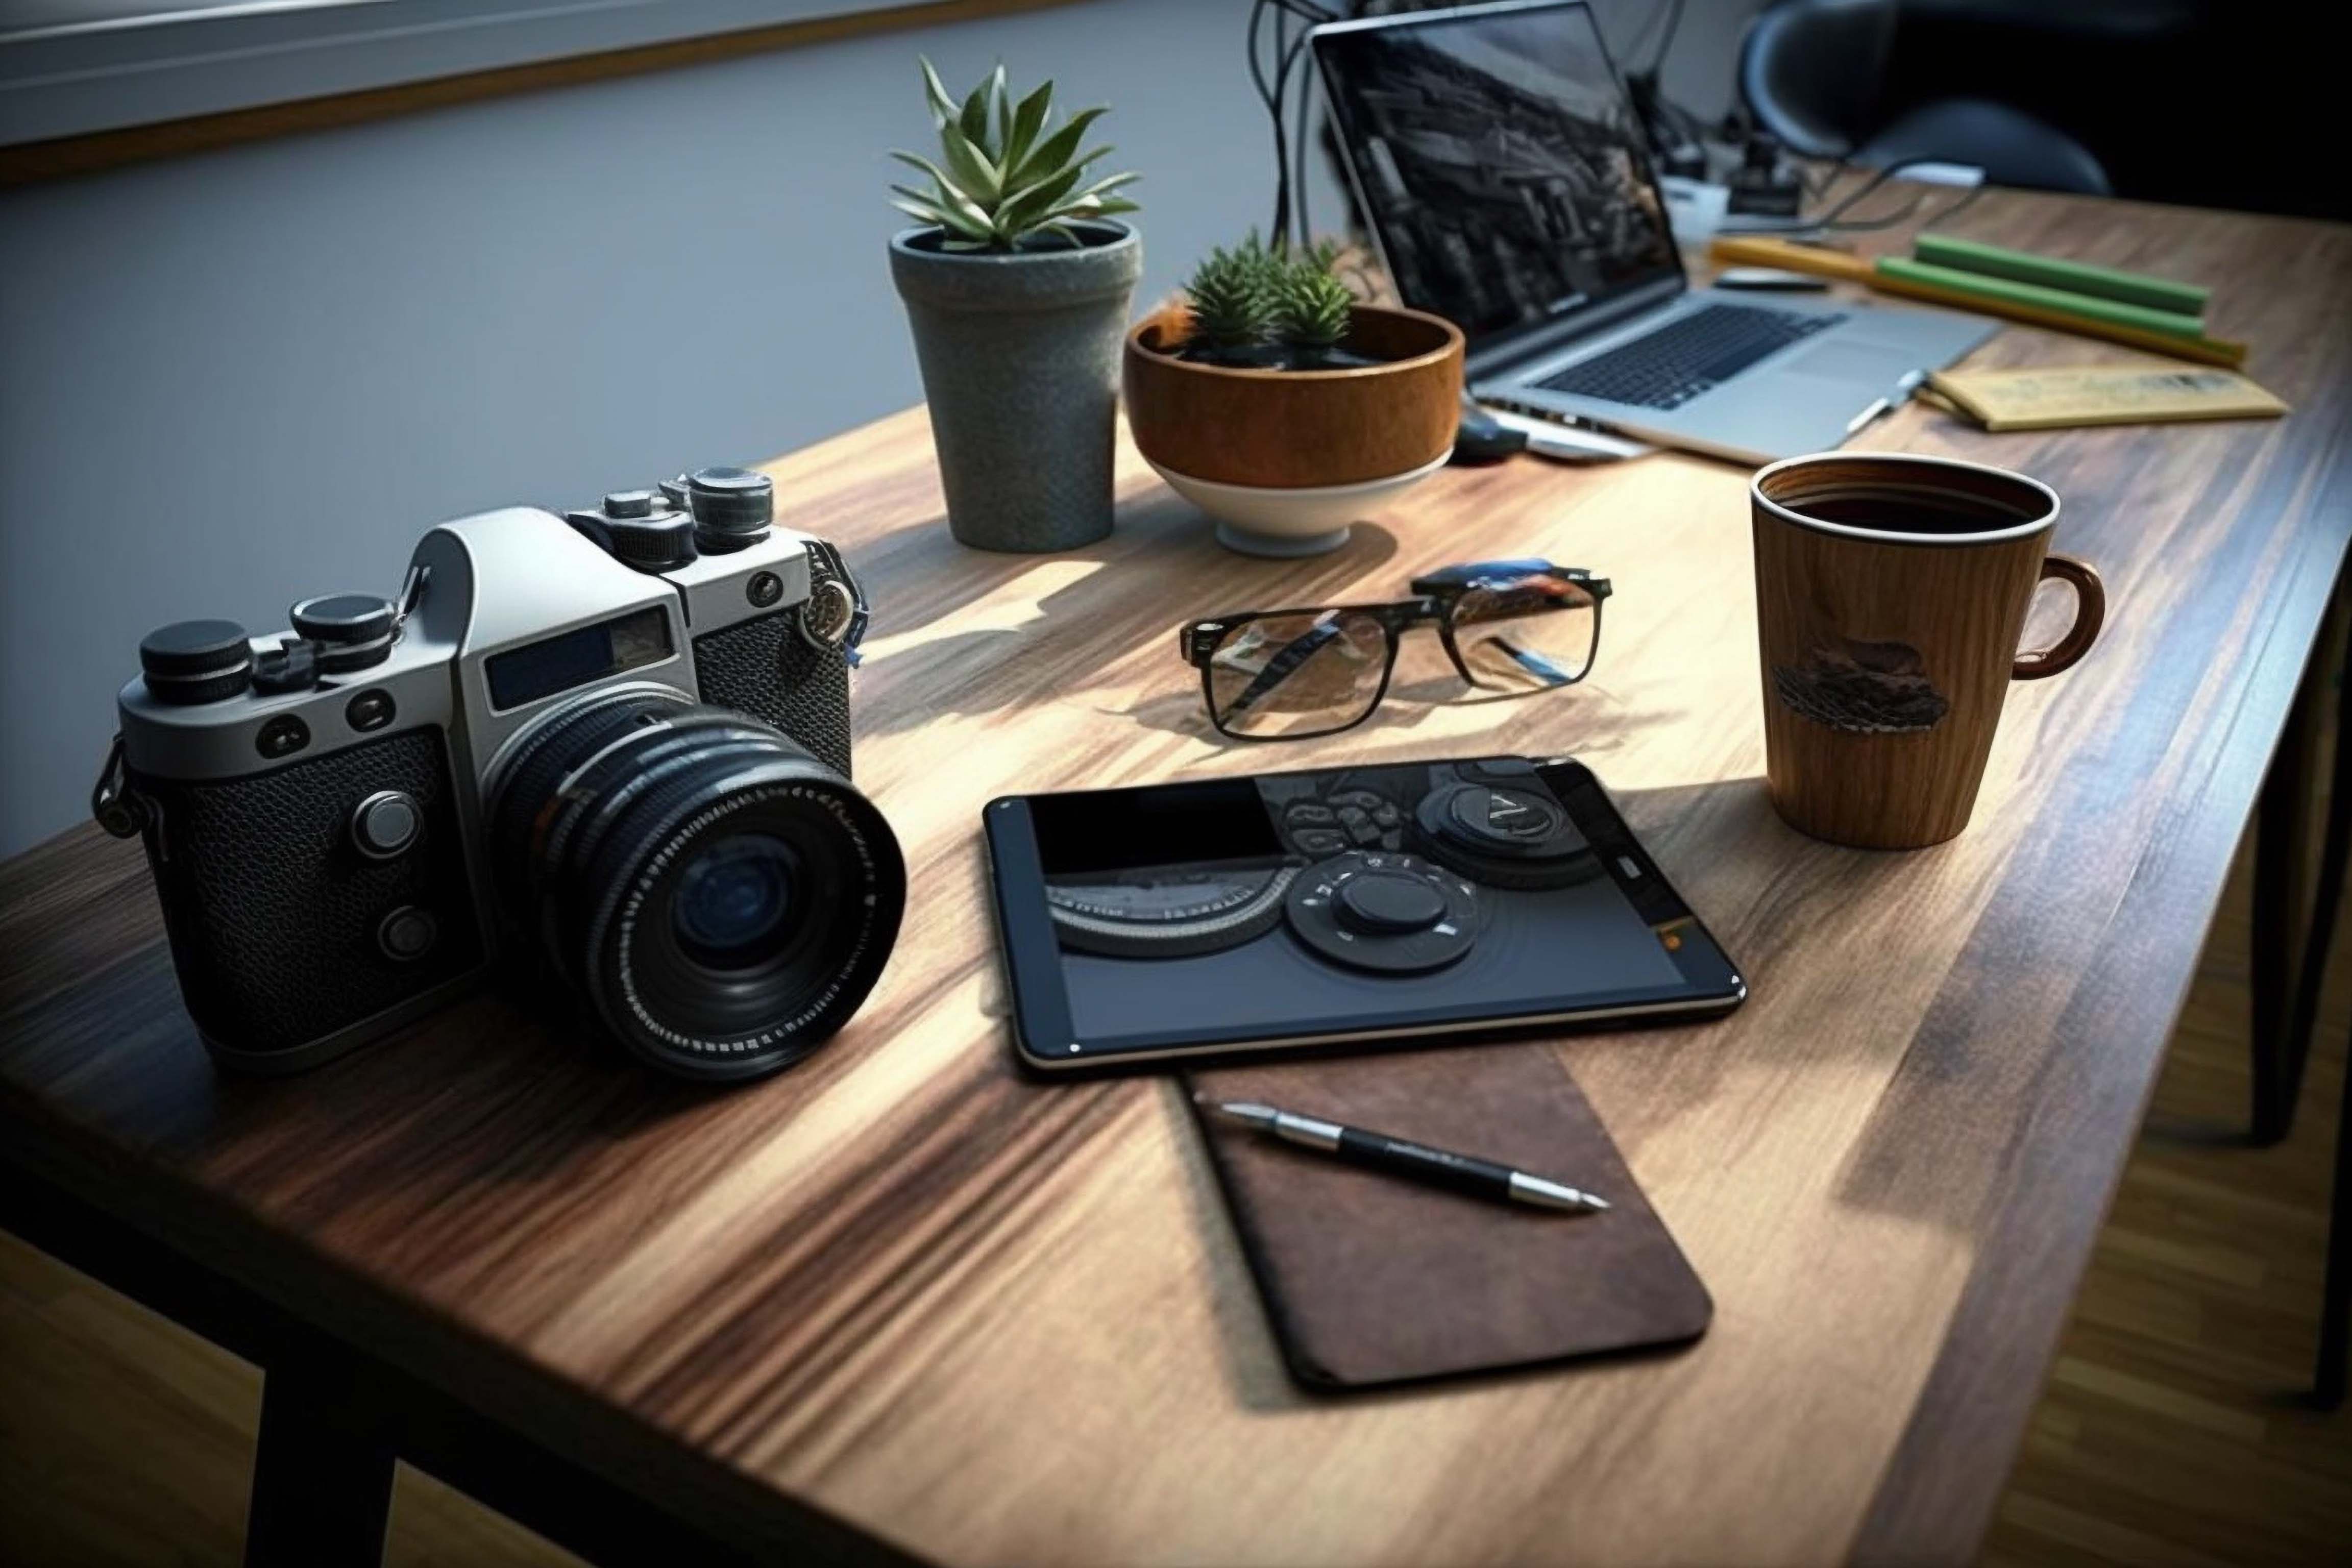
tool, table, plant, flowerpot, reflex camera, laptop, camera lens, houseplant, digital camera, Point and shoot camera, wood, mirrorless interchangeable lens camera, gadget, camera, camera accessory, digital slr, cameras optics, tableware, eyewear, single lens reflex camera, lens, output device, teleconverter, electronic device, personal computer, audio equipment, computer, flash photography, room, film camera, design, hardwood, desk, office supplies, optical instrument, still life photography, office equipment, flash, lens hood, mug, cup, still life, wood stain, flooring, lens cap, shutter, video camera, strap, computer desk, drinkware, computer hardware